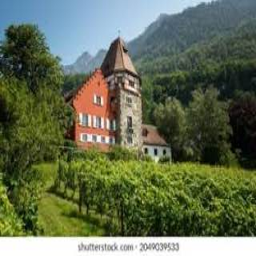
Red House